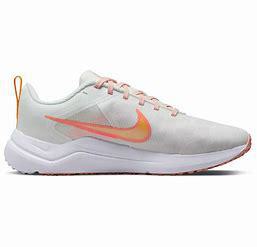
Brand: Nike
Model: Downshifter 12